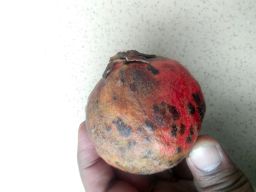
Fruit: Pomegranate
Quality: Bad